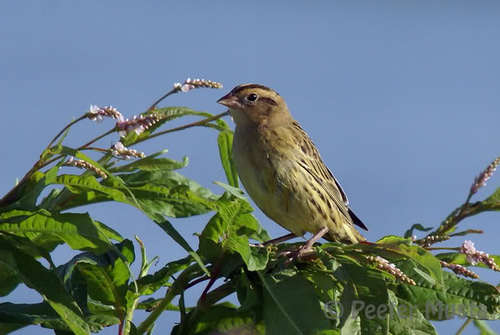
a small light brown bird with dark brown streaks on it's head and a yellow stomach.
a small bird with a multicolored body and a small flat bill.
this is a white and grey bird with black streaks and a small pointy beak.
this light tan bird has a dark brown stripe behind the eye and eyebrow and has a broad beak that comes to a sharp point.
this bird is brown with yellow on its neck and has a very short beak.
this particular bird has a yellow belly and breast and a small black bill
this bird has wings that are brown and has a white belly
this bird has wings that are brown and has a short billa medium sized bird with a small bill, and black eyes
this bird has a brown crown with a brown beak and brown feet.
Species: Nelson Sharp Tailed Sparrow